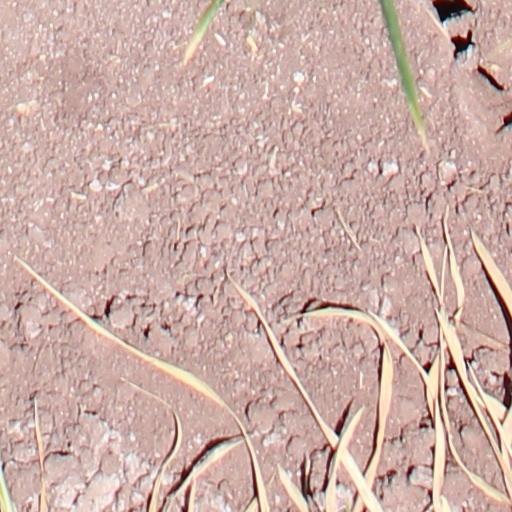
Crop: wheat